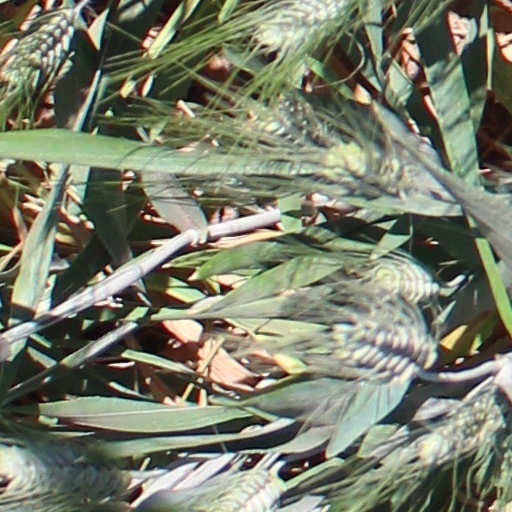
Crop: wheat